Jogging

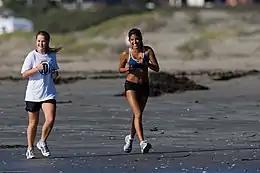
Women jogging along Morro Strand State Beach, California, U.S.

Jogging is a form of trotting or running at a slow or leisurely pace. The main intention is to increase physical fitness with less stress on the body than from faster running but more than walking, or to maintain a steady speed for longer periods of time. Performed over long distances, it is a form of aerobic endurance training.